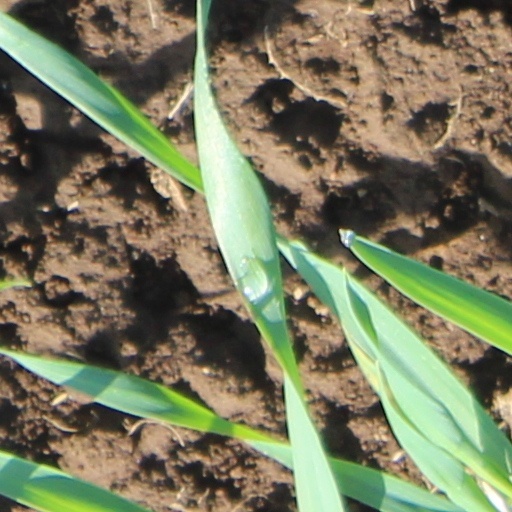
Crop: wheat